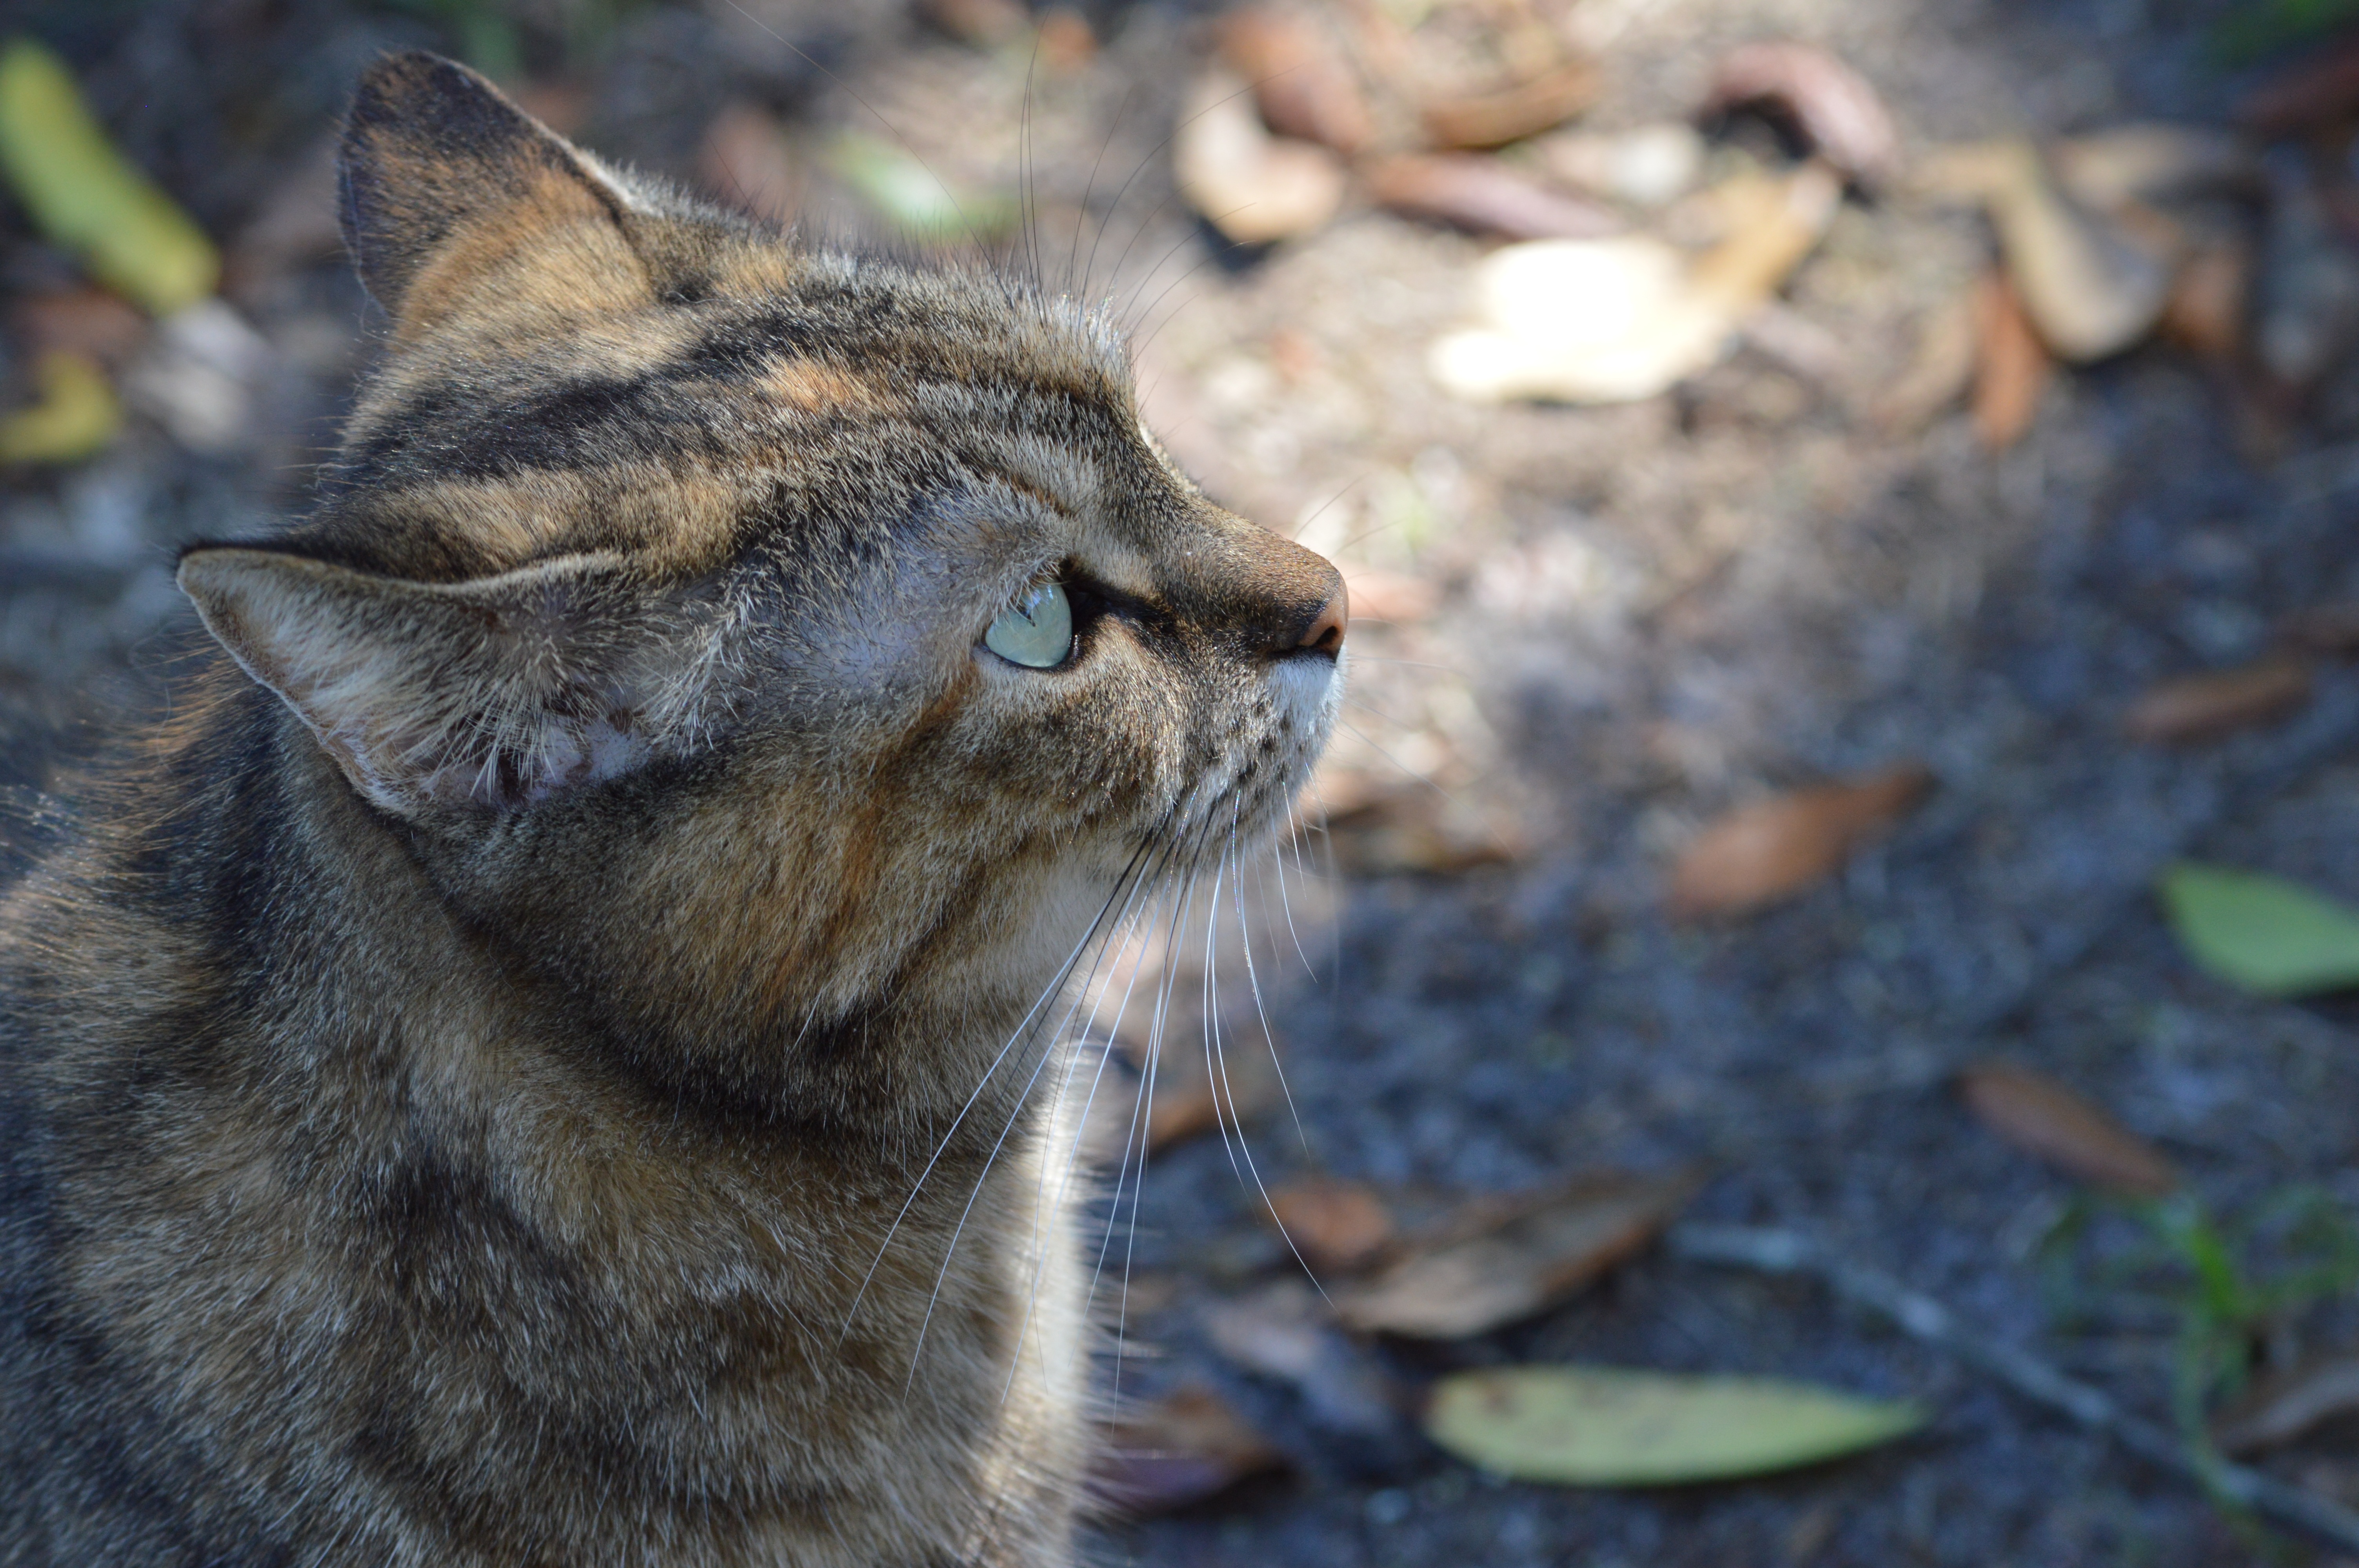
animal, wildlife, kitten, cat, mammal, fauna, close up, whiskers, vertebrate, wild cat, small to medium sized cats, cat like mammal